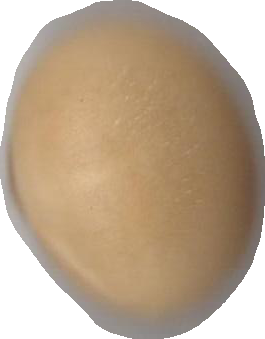
Variety: Grobogan